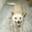
Label: dog